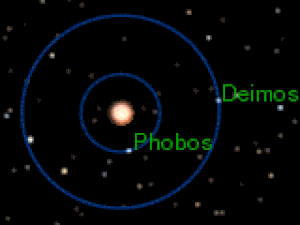
Déimos, en désignation systématique Mars II, est le plus petit et le plus éloigné des deux satellites naturels de Mars.
Une orbite super-synchrone est une orbite dont la période de révolution est supérieure à celle d'une orbite synchrone — la période de révolution de cette dernière étant égale à la période de rotation du corps qui contient le barycentre de l'orbite. Comme conséquence de la 3ᵉ loi de Kepler, l'apoapside d'une orbite super-synchrone est plus élevée que celle d'une orbite synchrone.
Phobos, ou Mars I, est le plus grand des deux satellites naturels de Mars. Des deux, il est le plus proche de la planète.